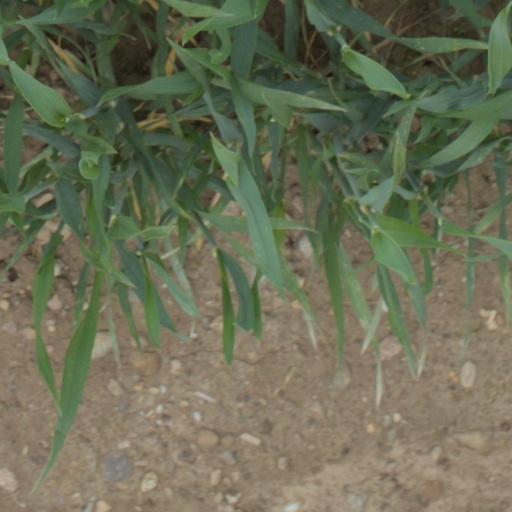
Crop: wheat